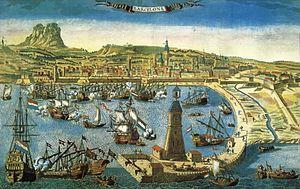
Le port de Barcelone est situé au sud de Barcelone en Catalogne, Espagne. C'est un port industriel, commercial et de pêche situé au pied de Montjuïc, à Barcelone dans la zone franche de Barcelone.